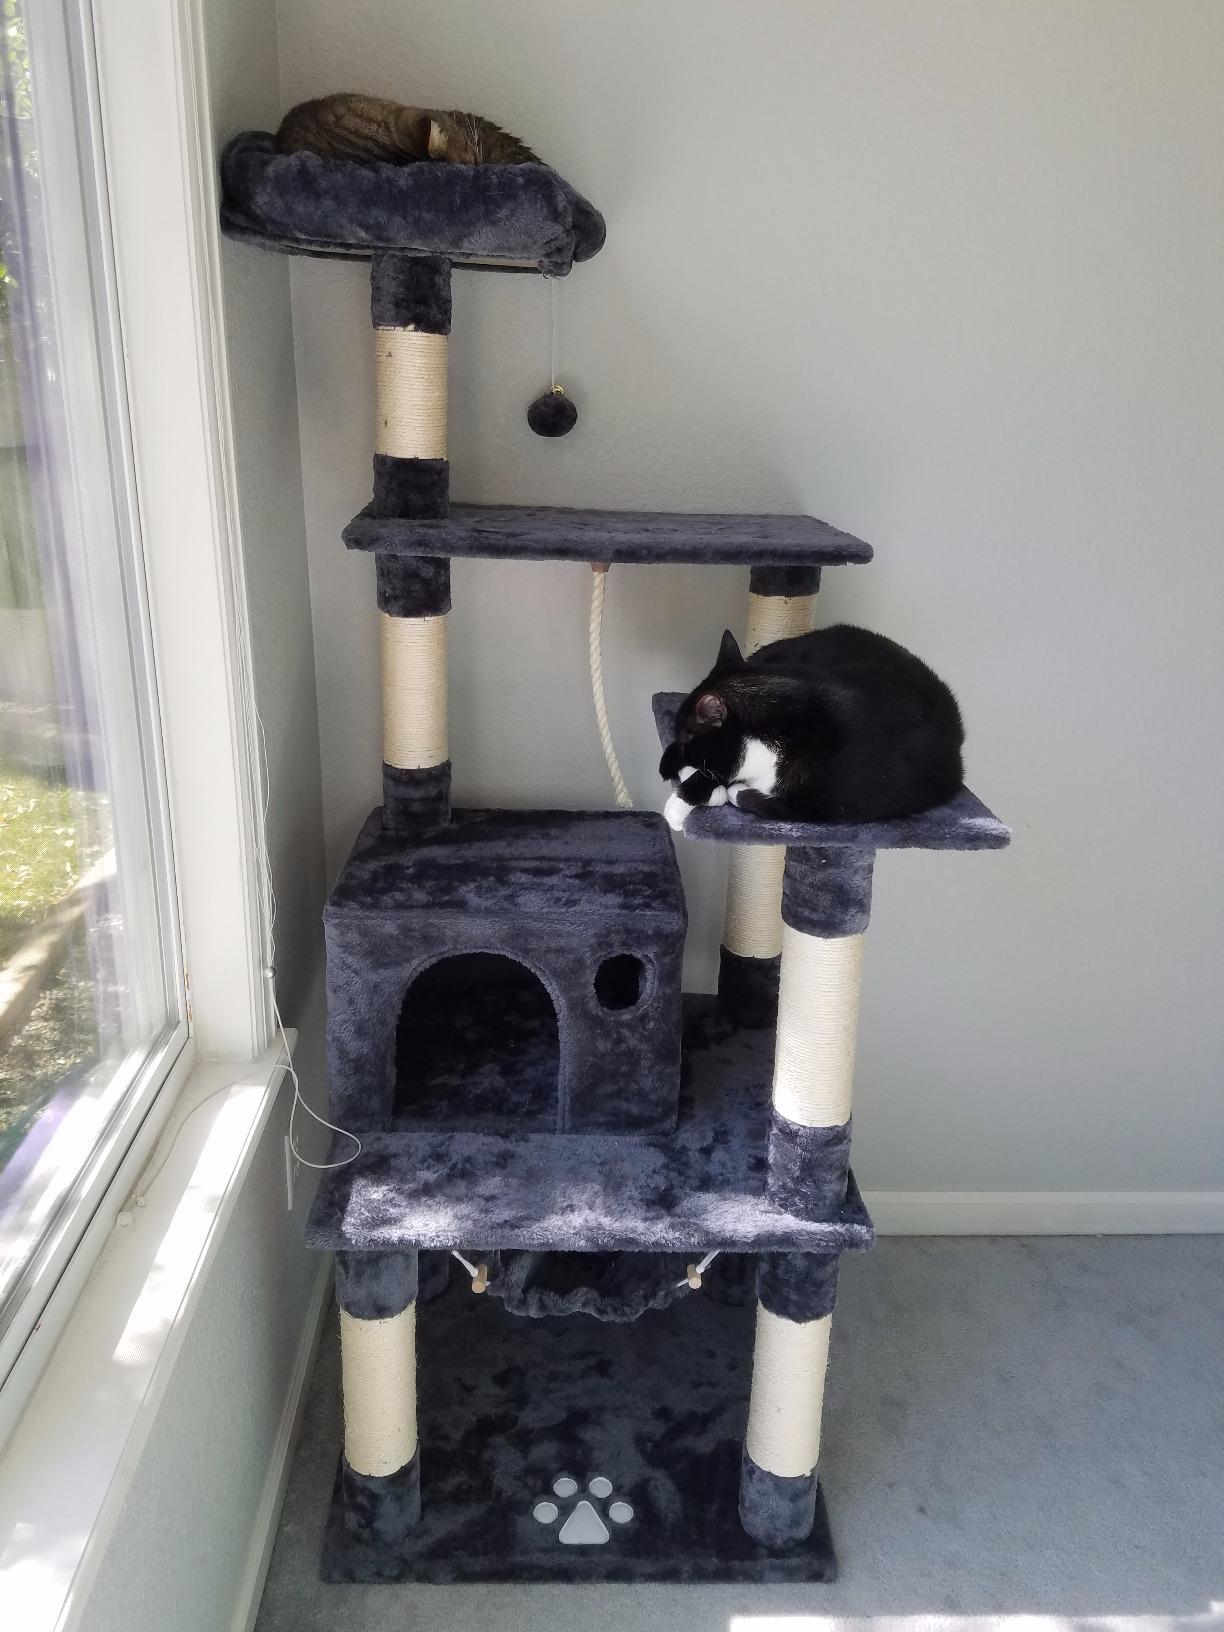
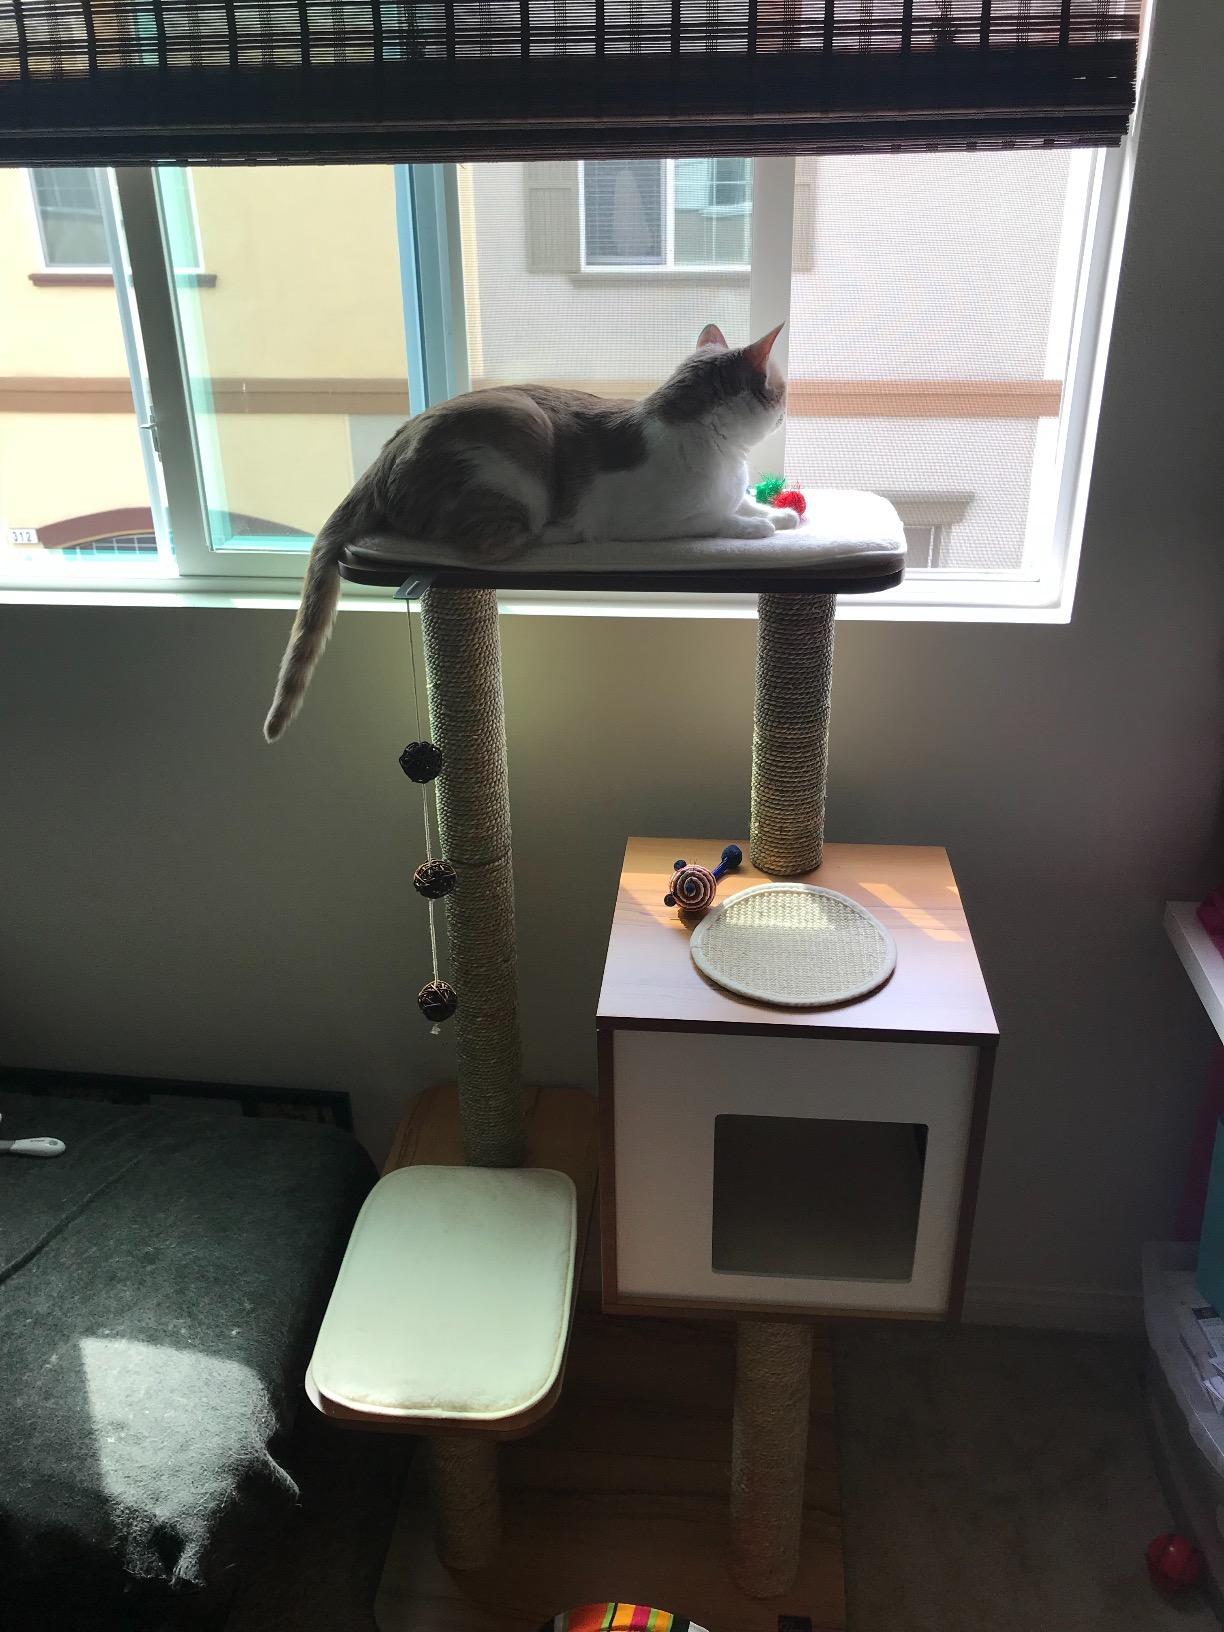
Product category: items_cat tree
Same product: no